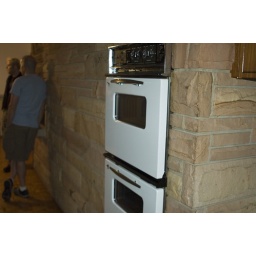
This is the house in foreclosure next door to us